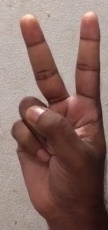
ASL sign: 2